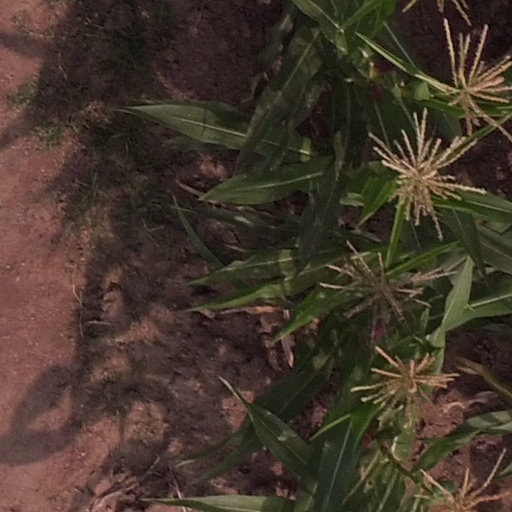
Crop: maize; corn